Museum of Modern Art, Warsaw

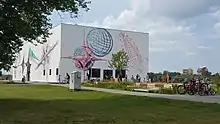
Museum on the Vistula

In 2006, the first international architectural competition for the design of the museum was announced. The competition was won in February 2007 by architect C. Kerez. It was chosen from over 100 designs. Eventually however, in May 2012, the City terminated the contract with Christian Kerez. At the same time it was decided that for the next three years the temporary location for the museum would be in Pańska Street, off the nearby main thoroughfare Emilii Plater.